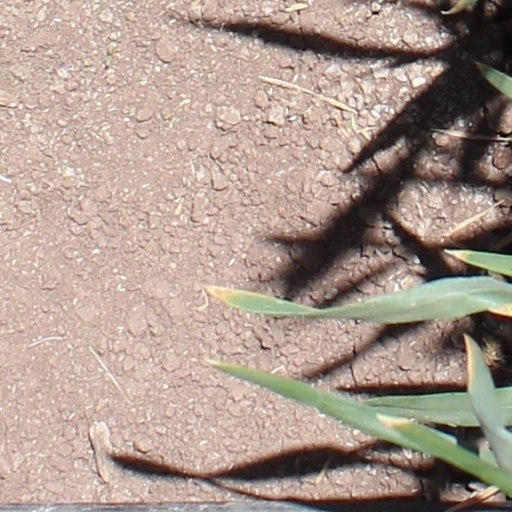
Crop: wheat